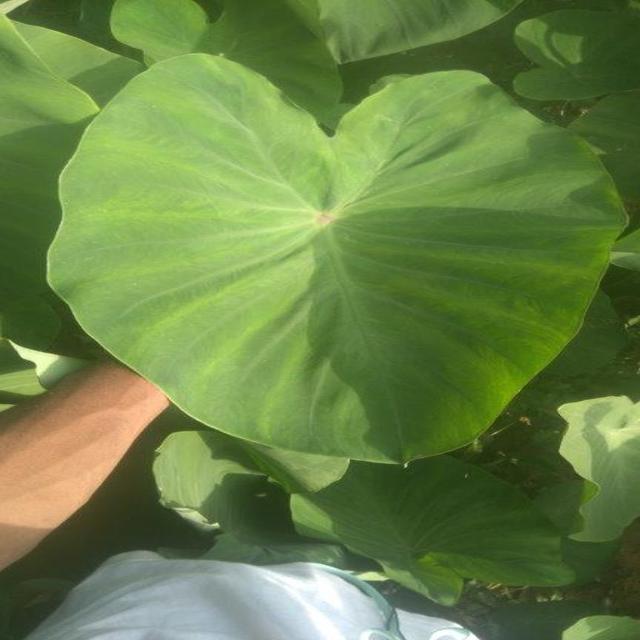
Label: Healthy